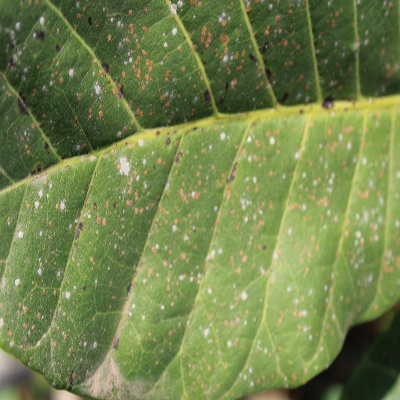
Crop: Cashew
Condition: red rust